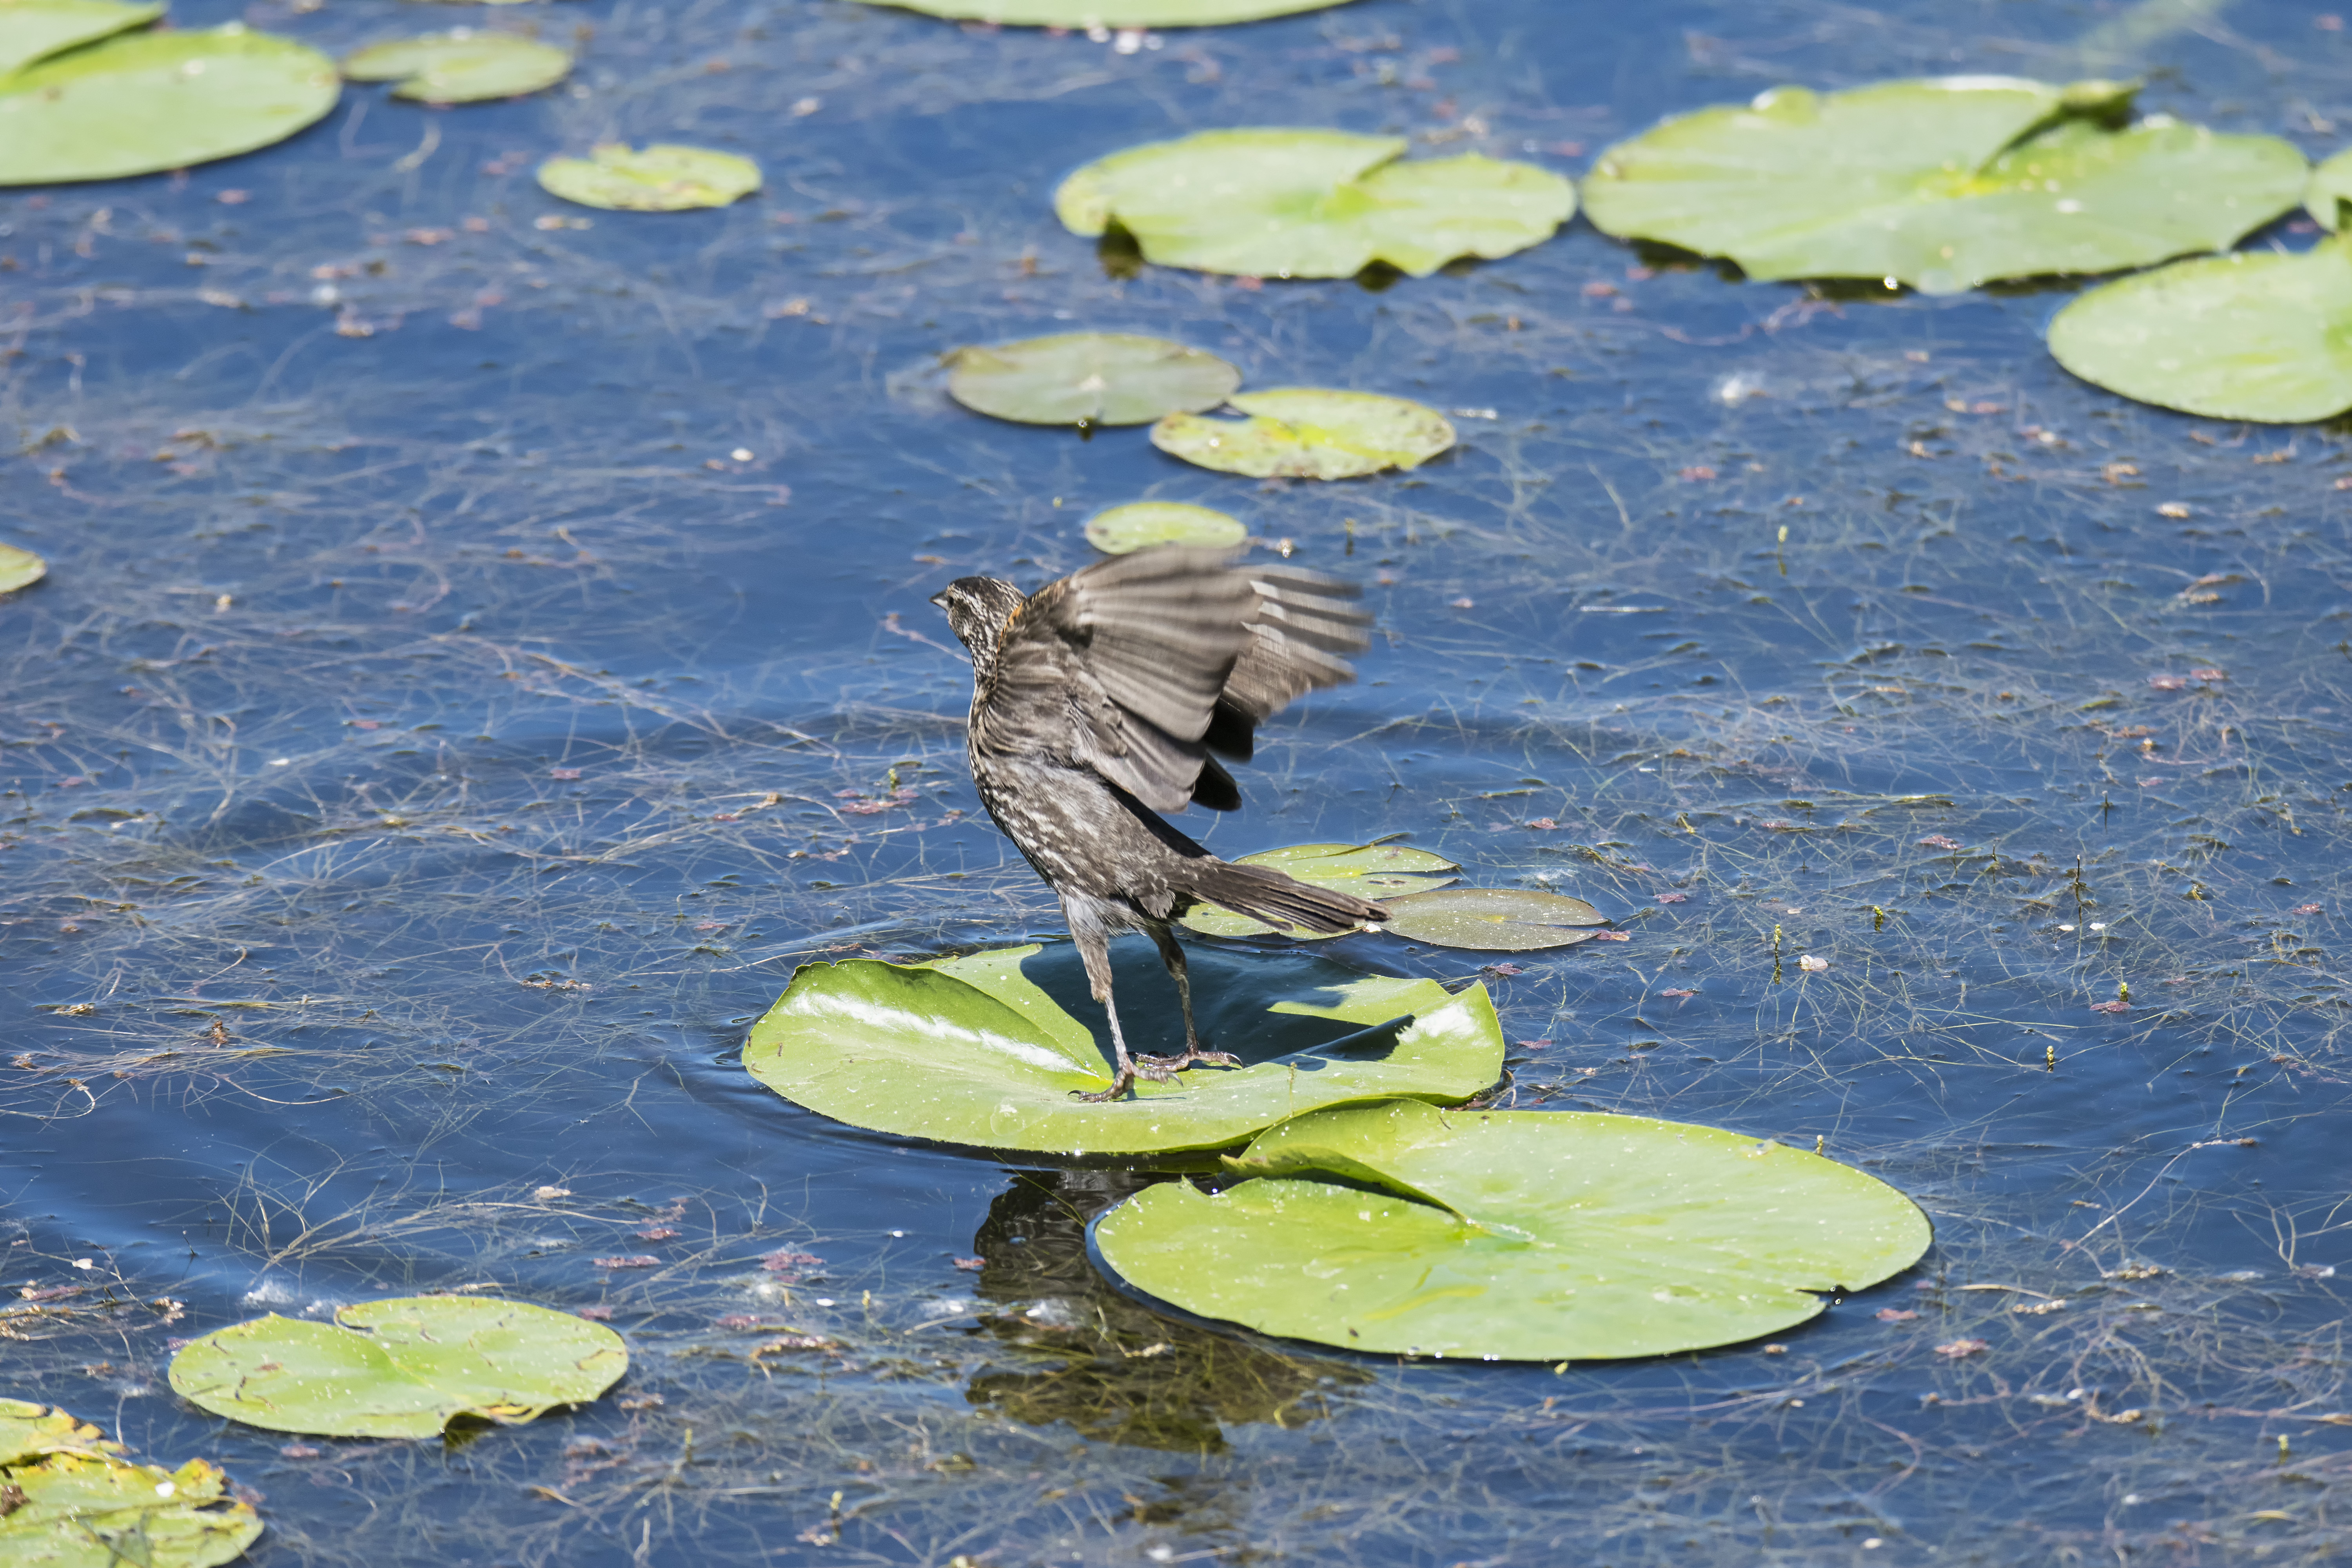
sea, water, bird, leaf, flower, pond, green, reflection, red, winged, flora, canada, a, quebec, blackbird, sherbrooke, oiseau, carouge, paulettes